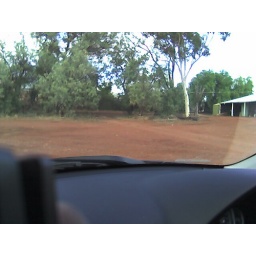
Pepper trees around the Manager's house block the sun and hot winds making the house cooler inside.